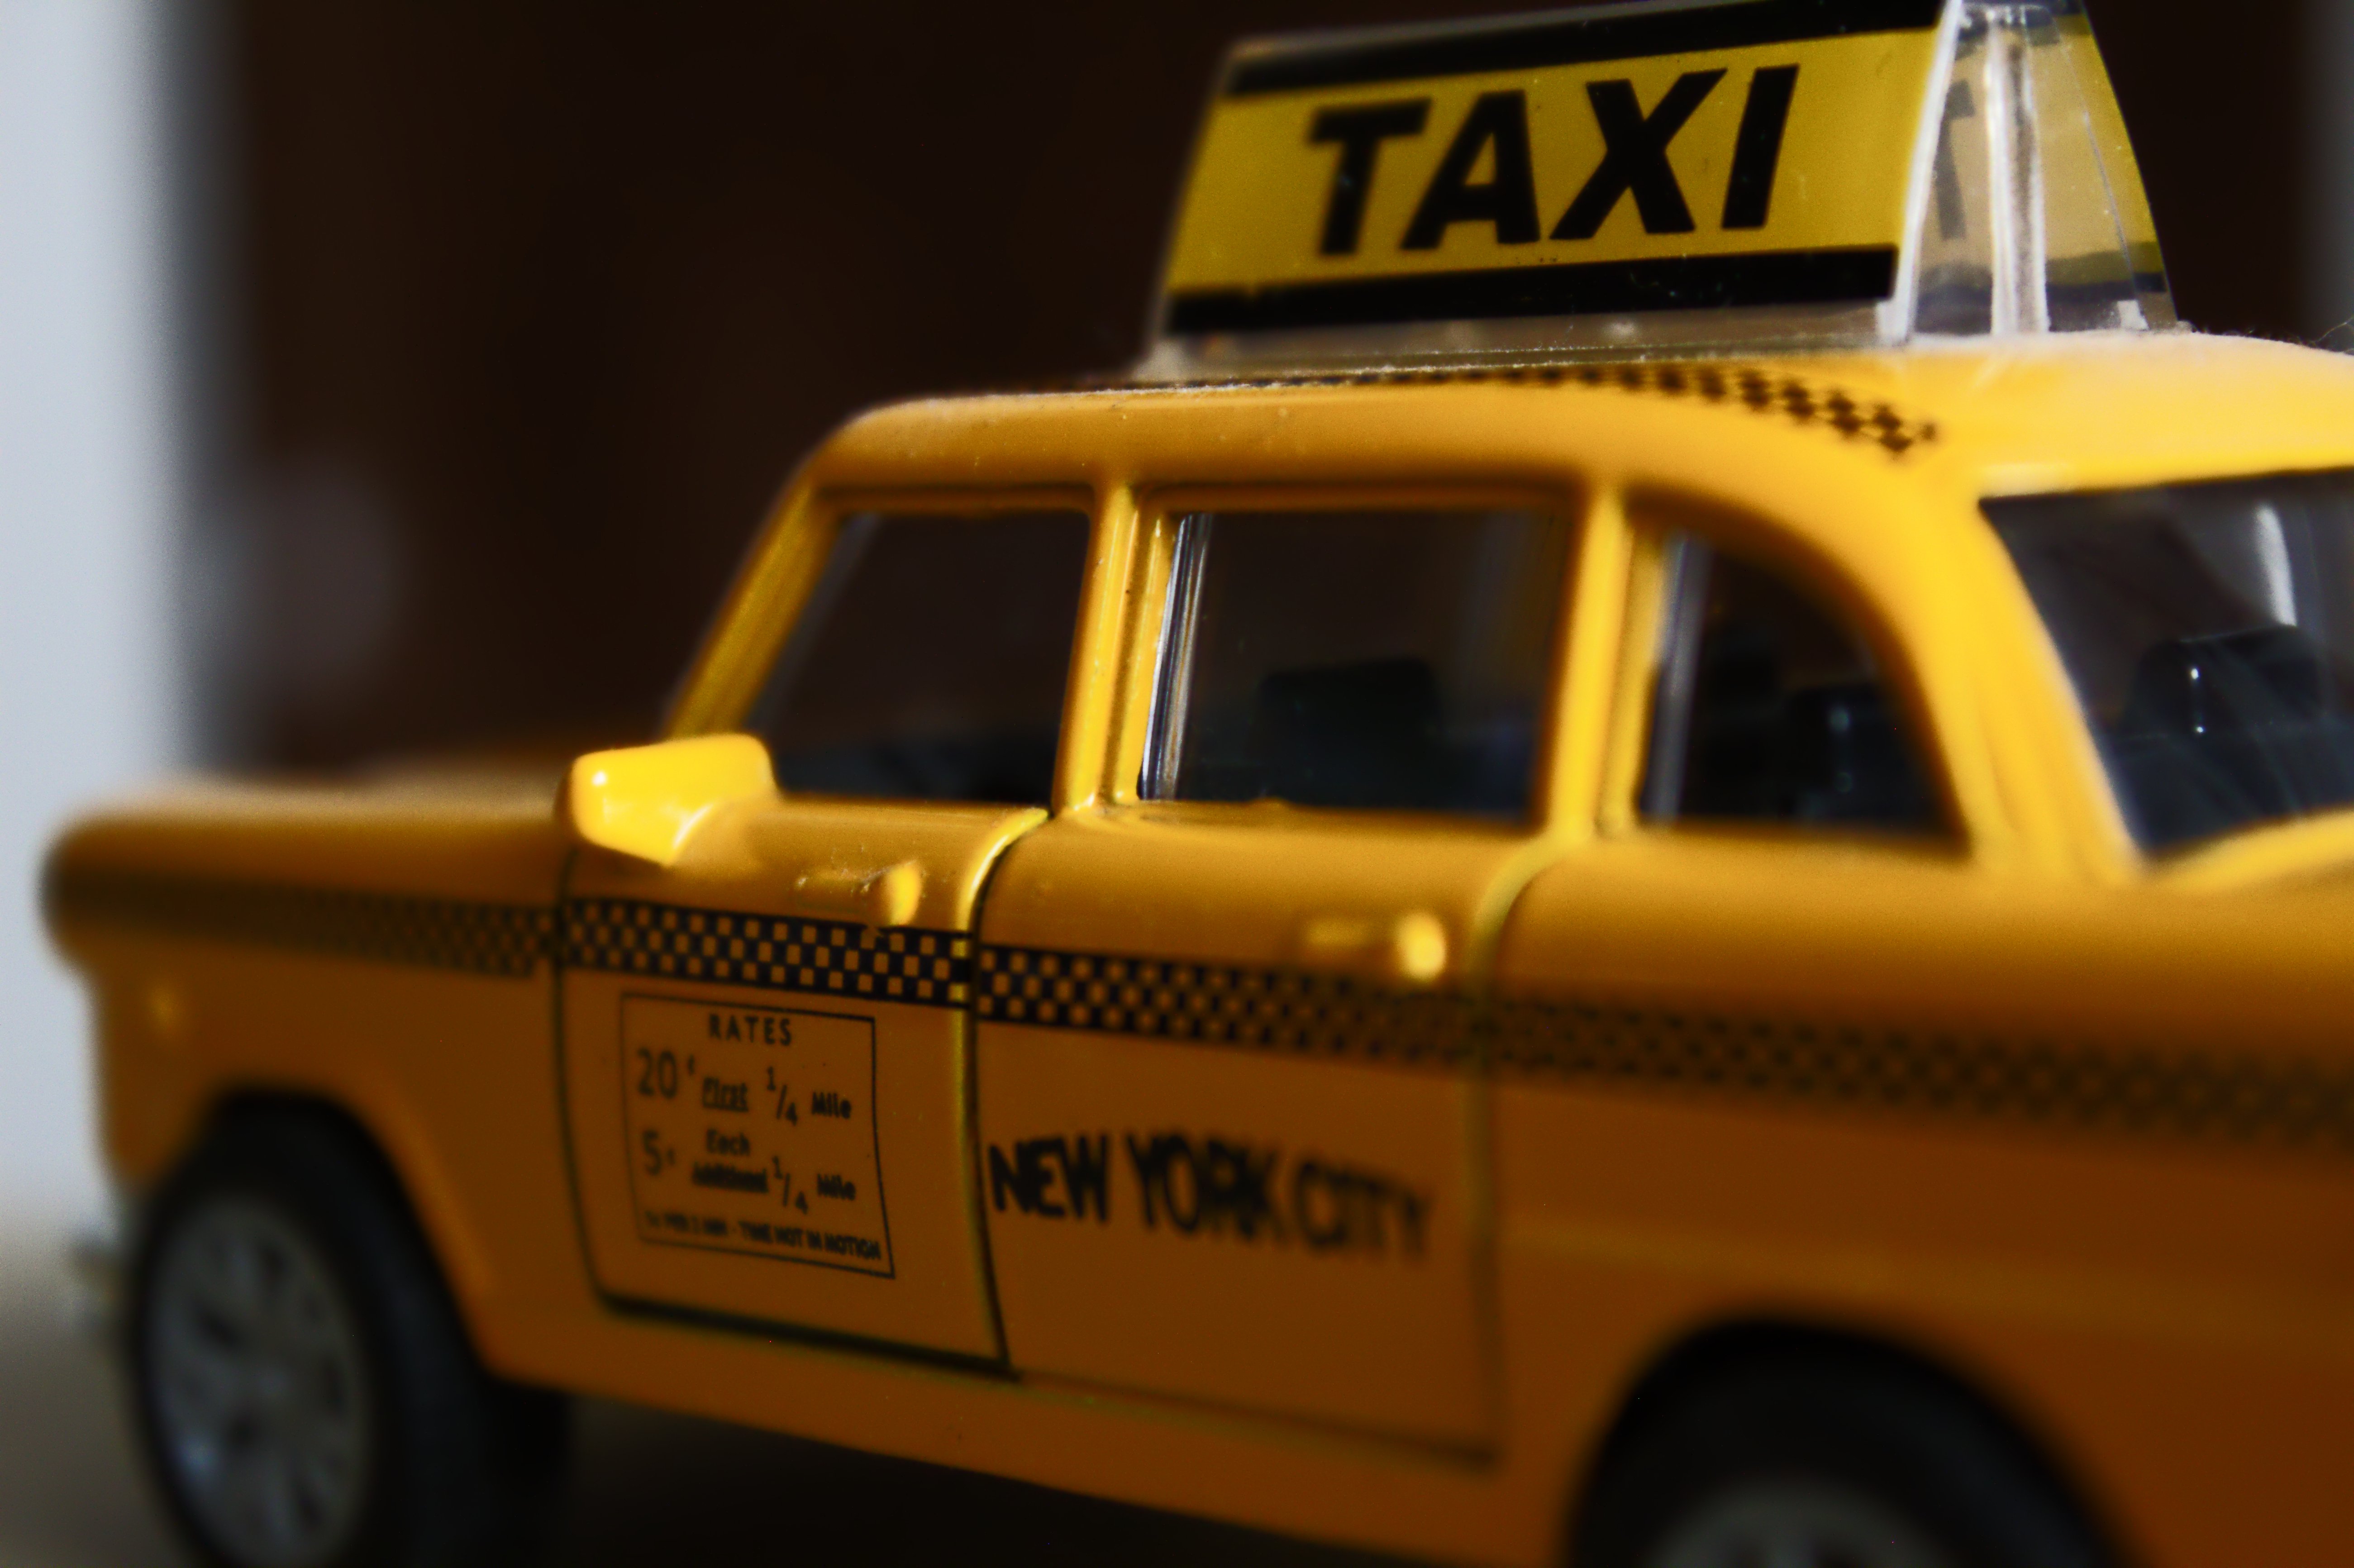
taxi, cab, taxi cab, new york, ny, new york city, nyc, yellow, car, mini, little, miniature, toy, land vehicle, vehicle, classic car, model car